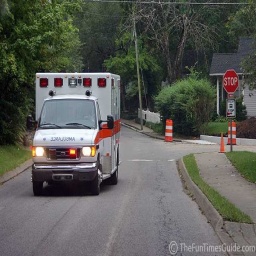
Label: ambulance